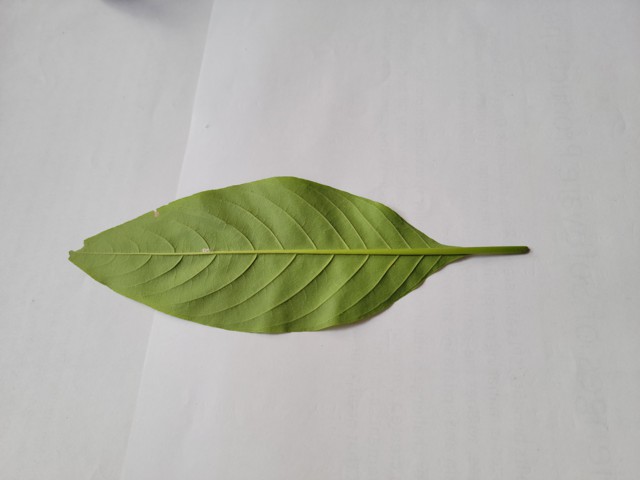
Plant: basok